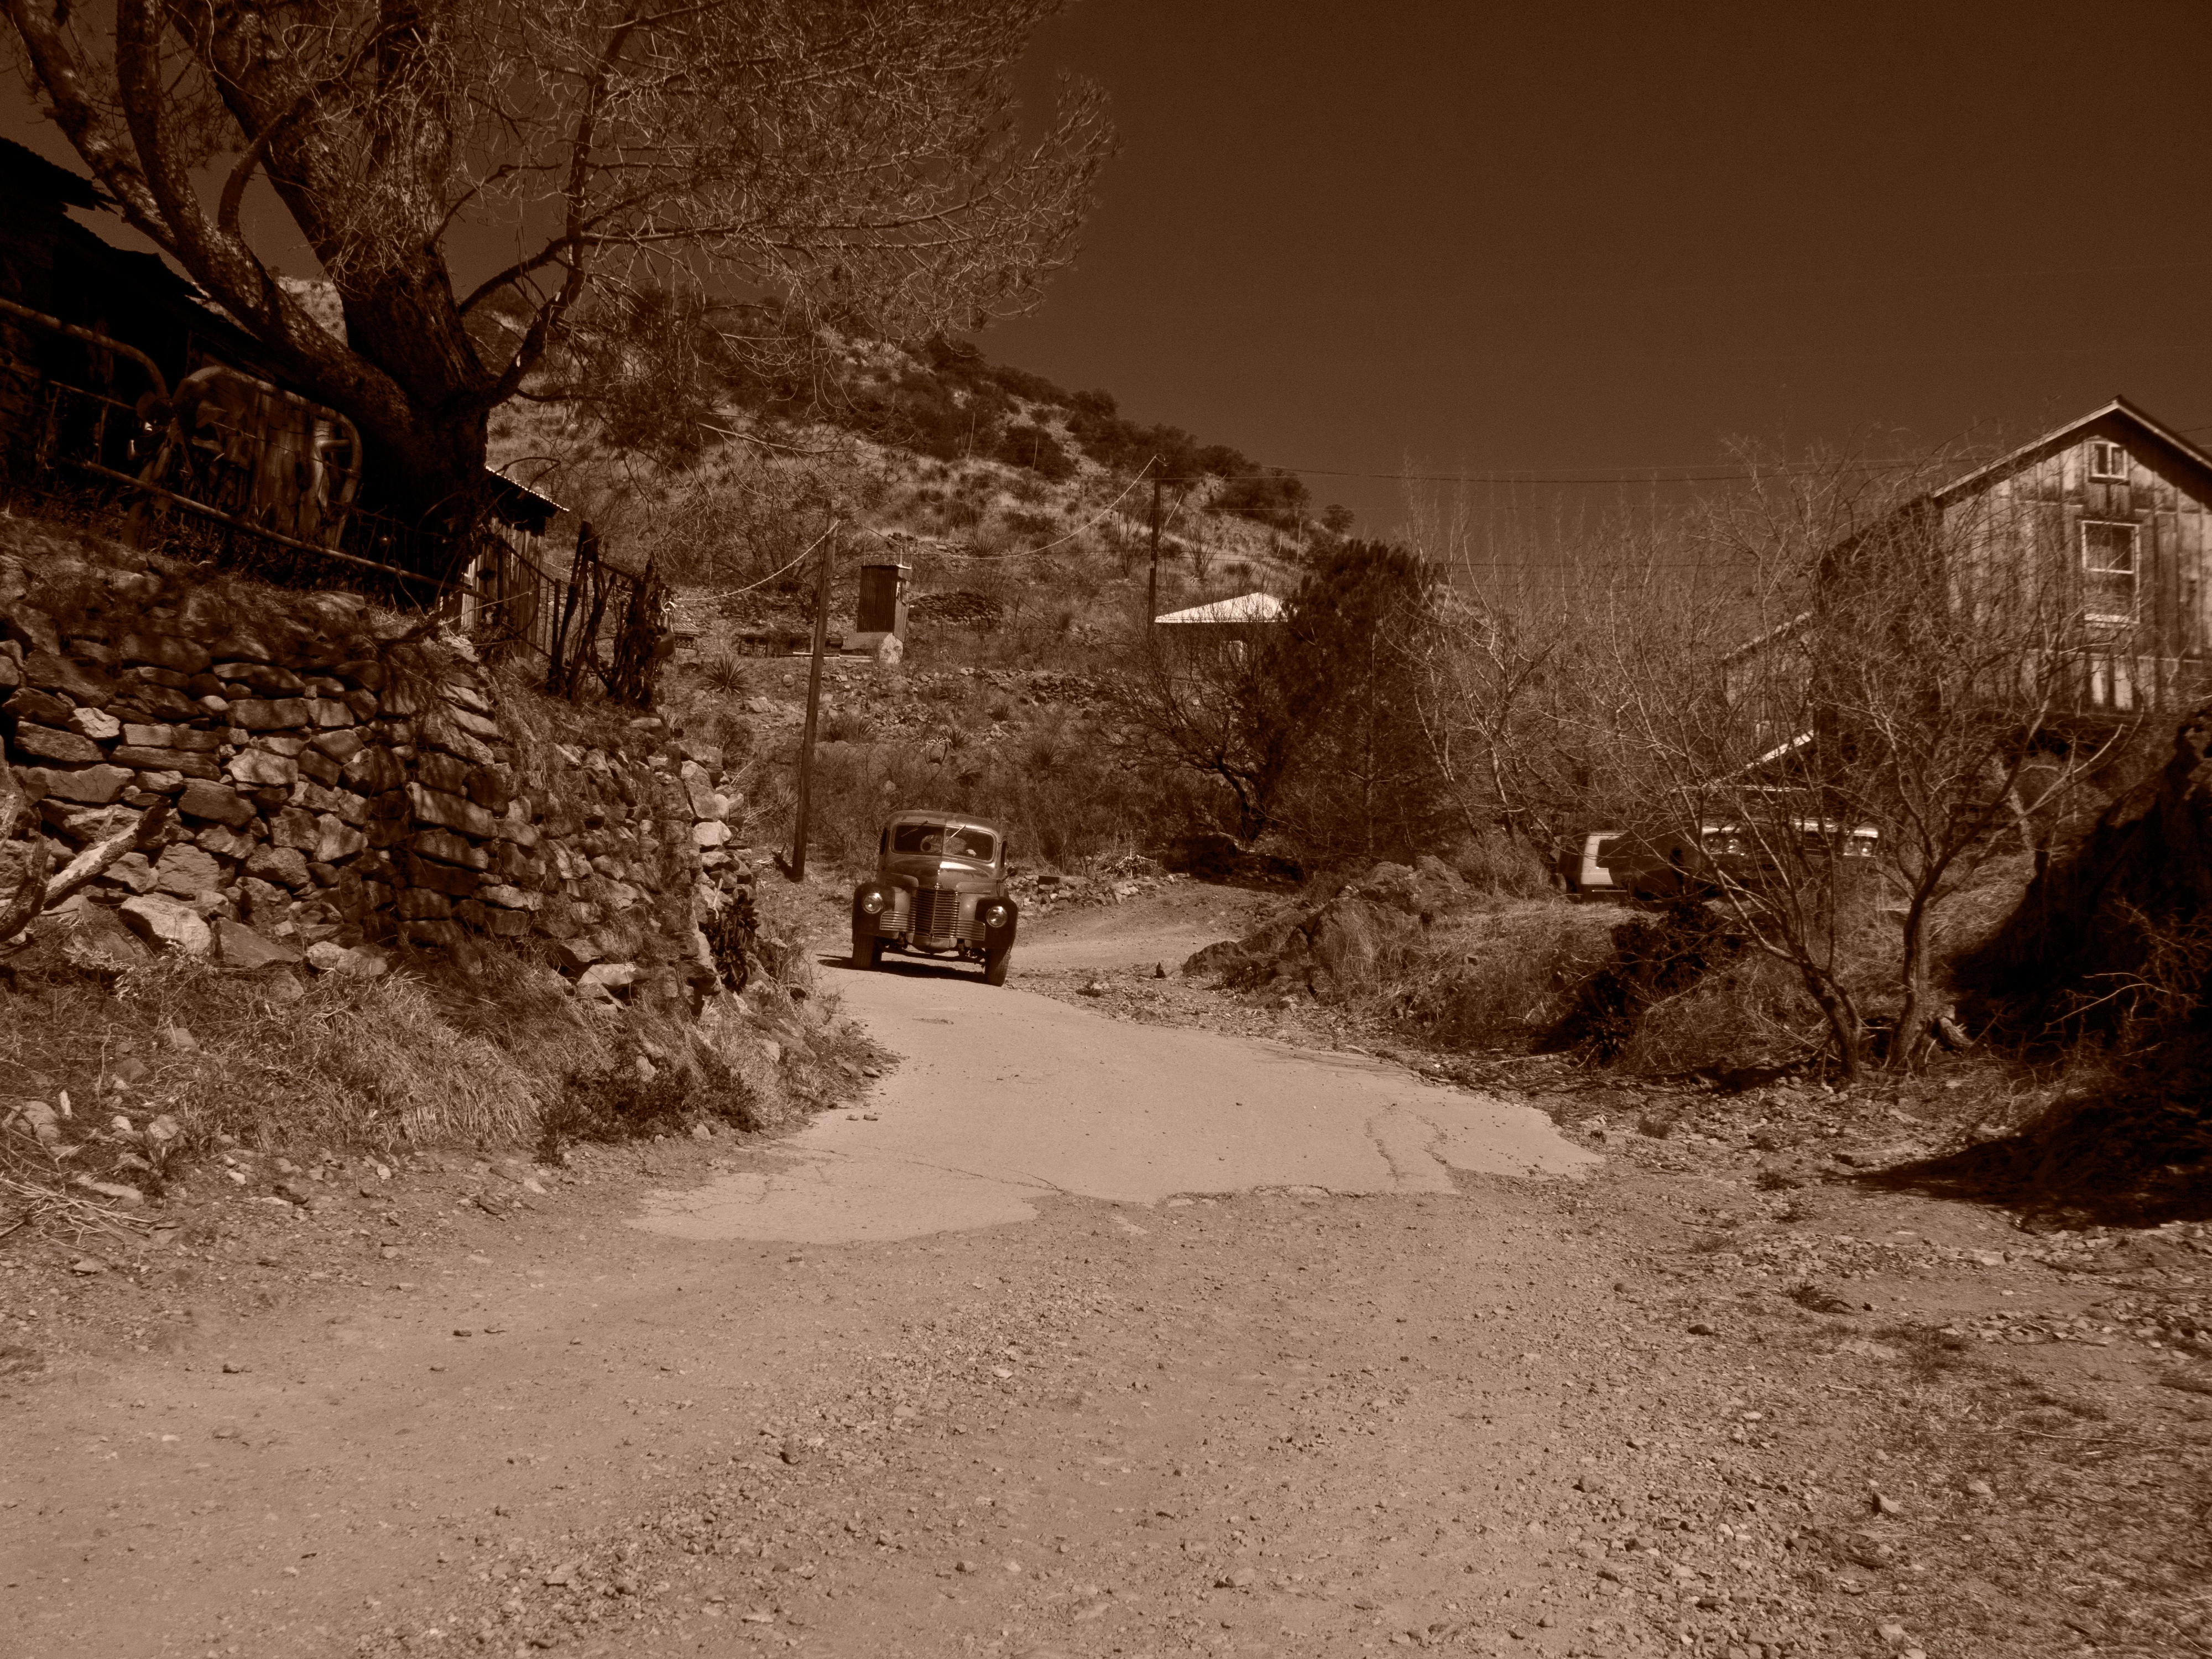
landscape, tree, snow, winter, road, night, morning, weather, monochrome, season, infrastructure